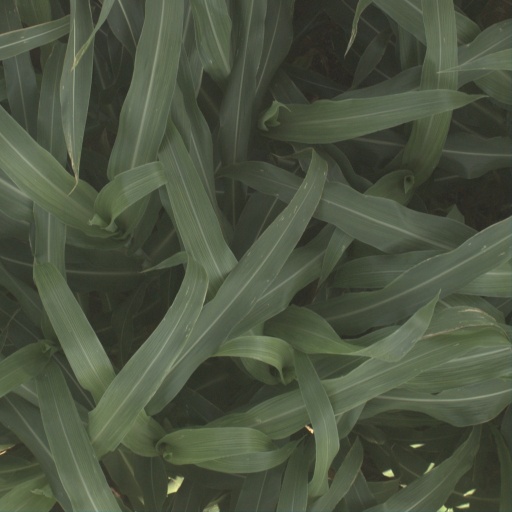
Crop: sorghum